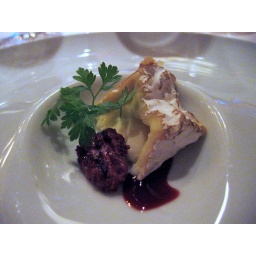
cheese course with cow cheese from sweet grass dairy farm in south ga - includes a candied pecan. yum.